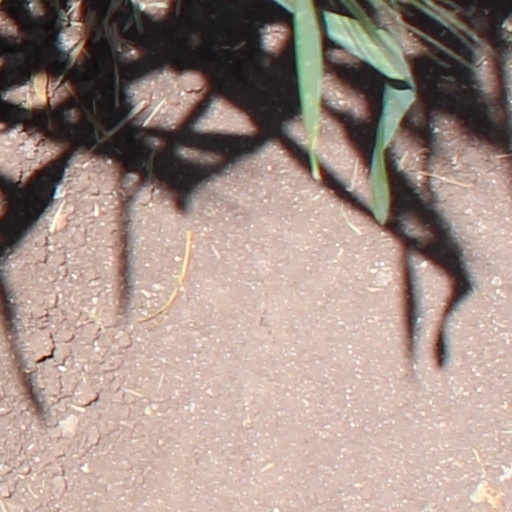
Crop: wheat